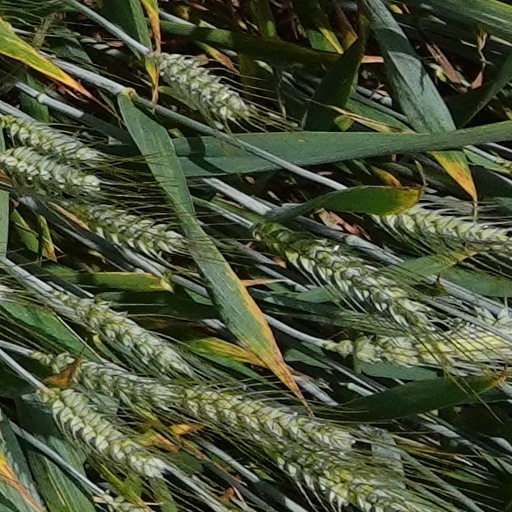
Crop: wheat